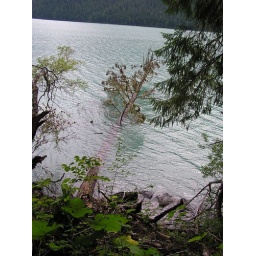
tree in the water